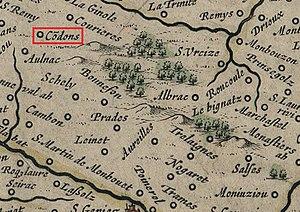
carte du XVIIe siècle de Blaeuw.
Condom-d'Aubrac est une commune française, située dans le département de l'Aveyron en région Occitanie.